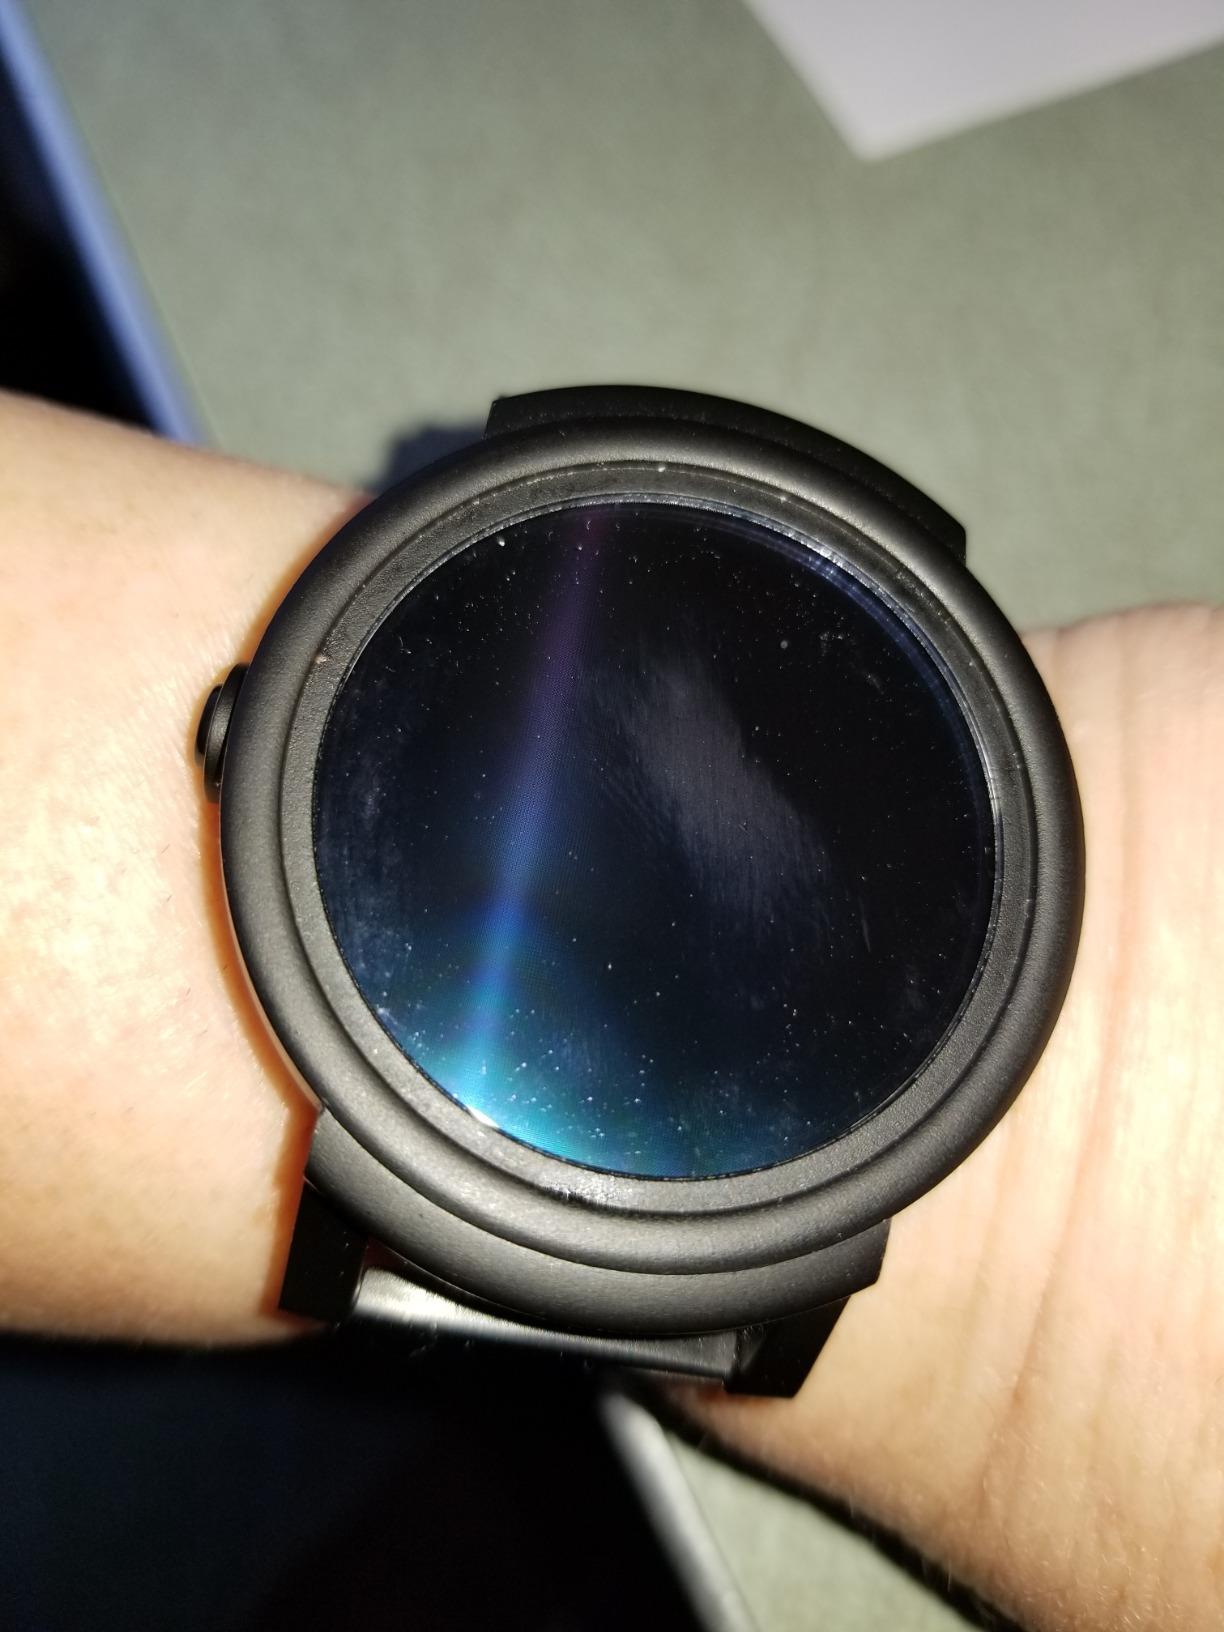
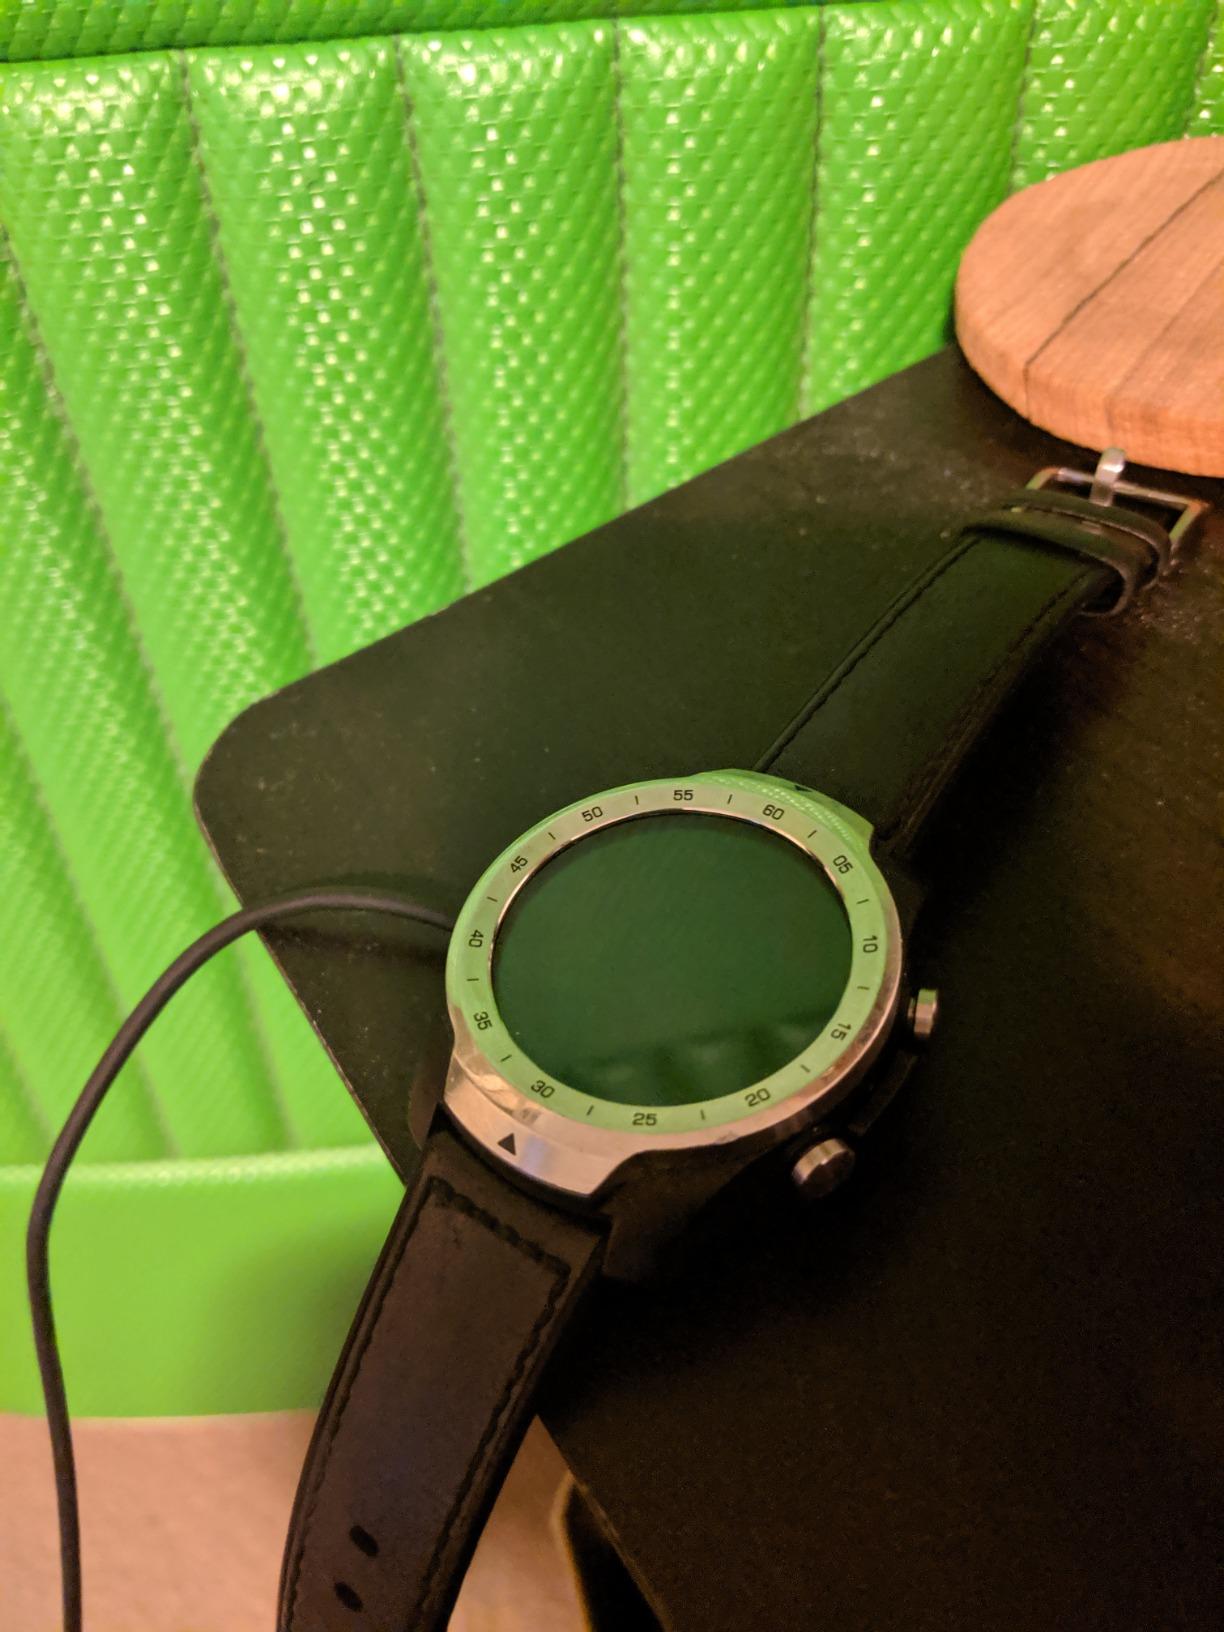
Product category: smartwatch
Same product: no